Ministry of Education and Children (Iceland)

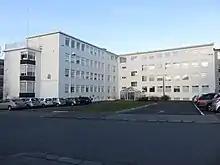
Ministry of Education and Children building in Reykjavík in 2018

The Ministry of Education and Children is an Icelandic cabinet-level ministry founded 16 December 1942. The ministry is divided into three departments and four offices.